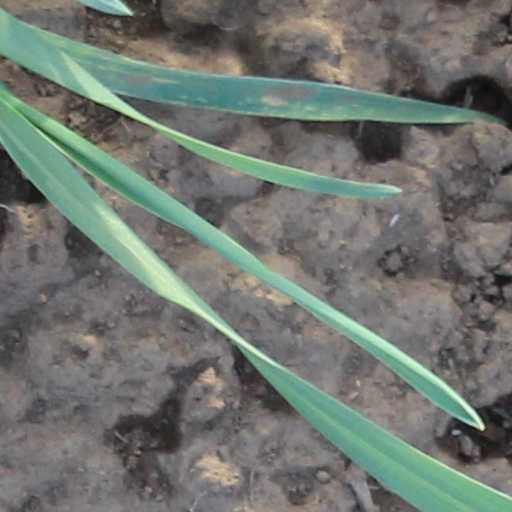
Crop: wheat